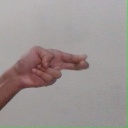
अक्षर: ह